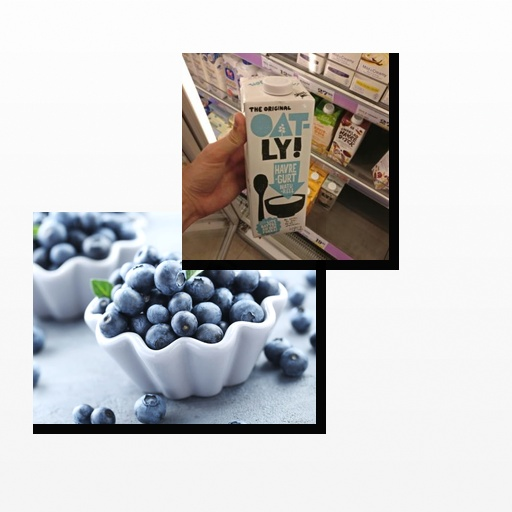
Food items: oat_yogurt, blueberry